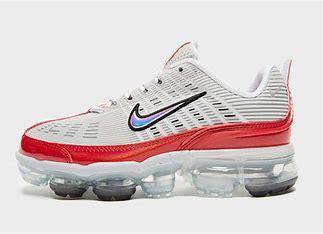
Brand: Nike
Model: Air Vapormax 360